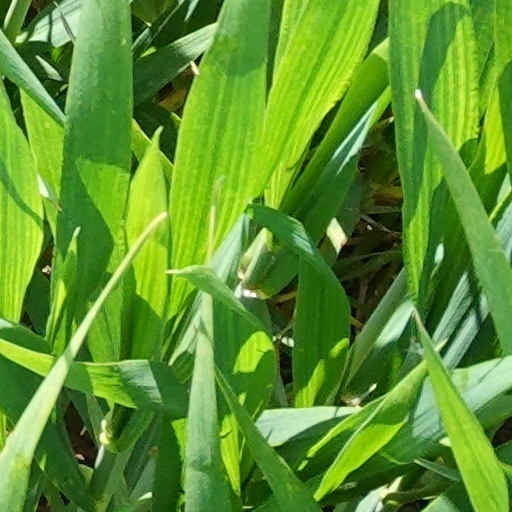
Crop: wheat